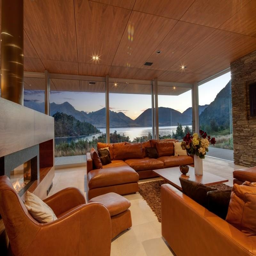
brown leather furniture in the living room